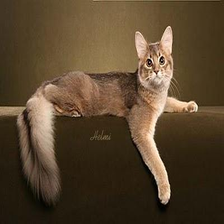
Species: cat
Breed: Abyssinian